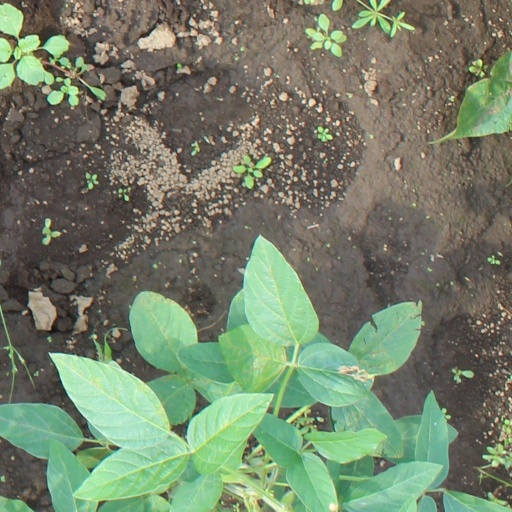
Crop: soybean